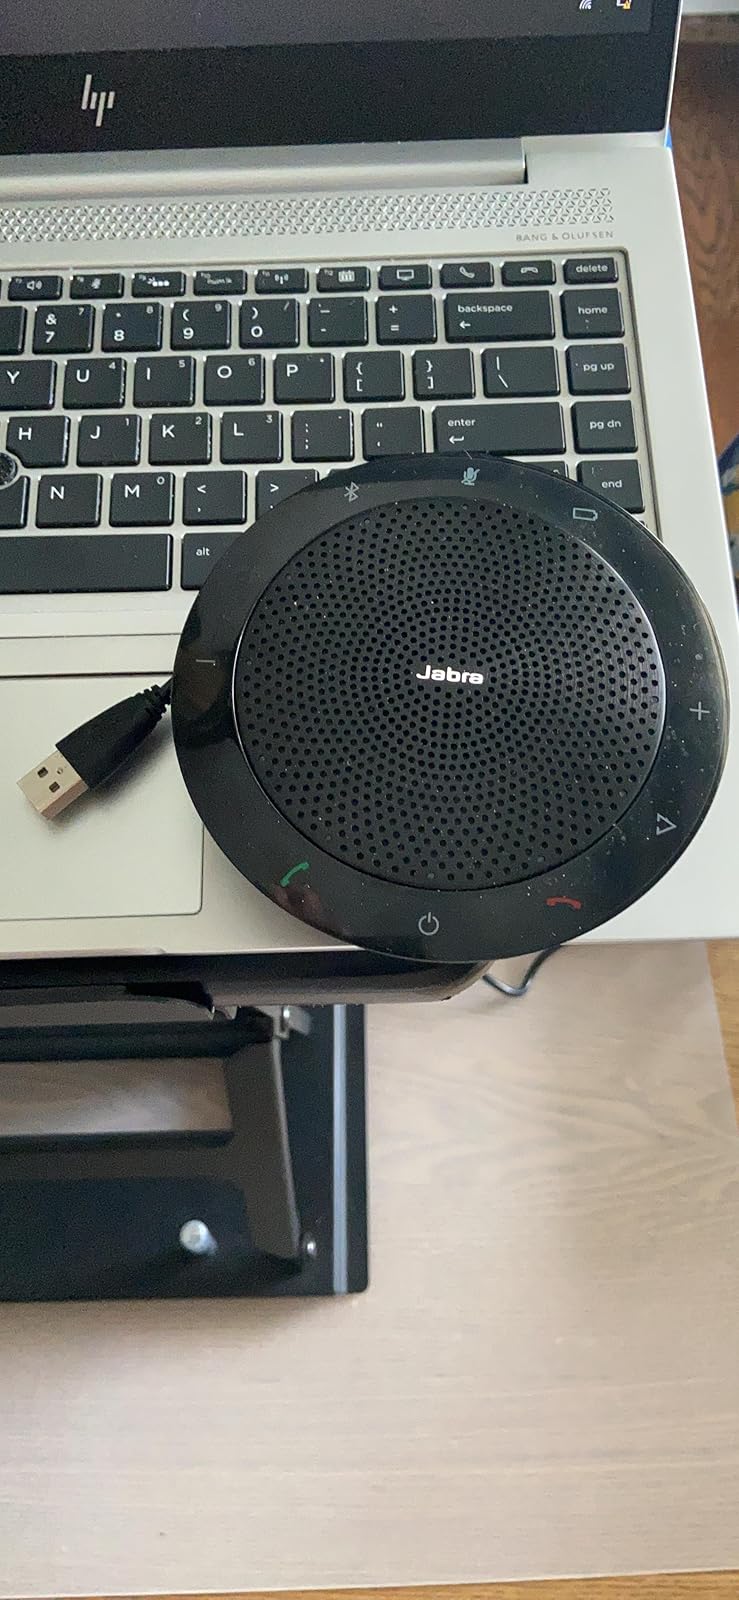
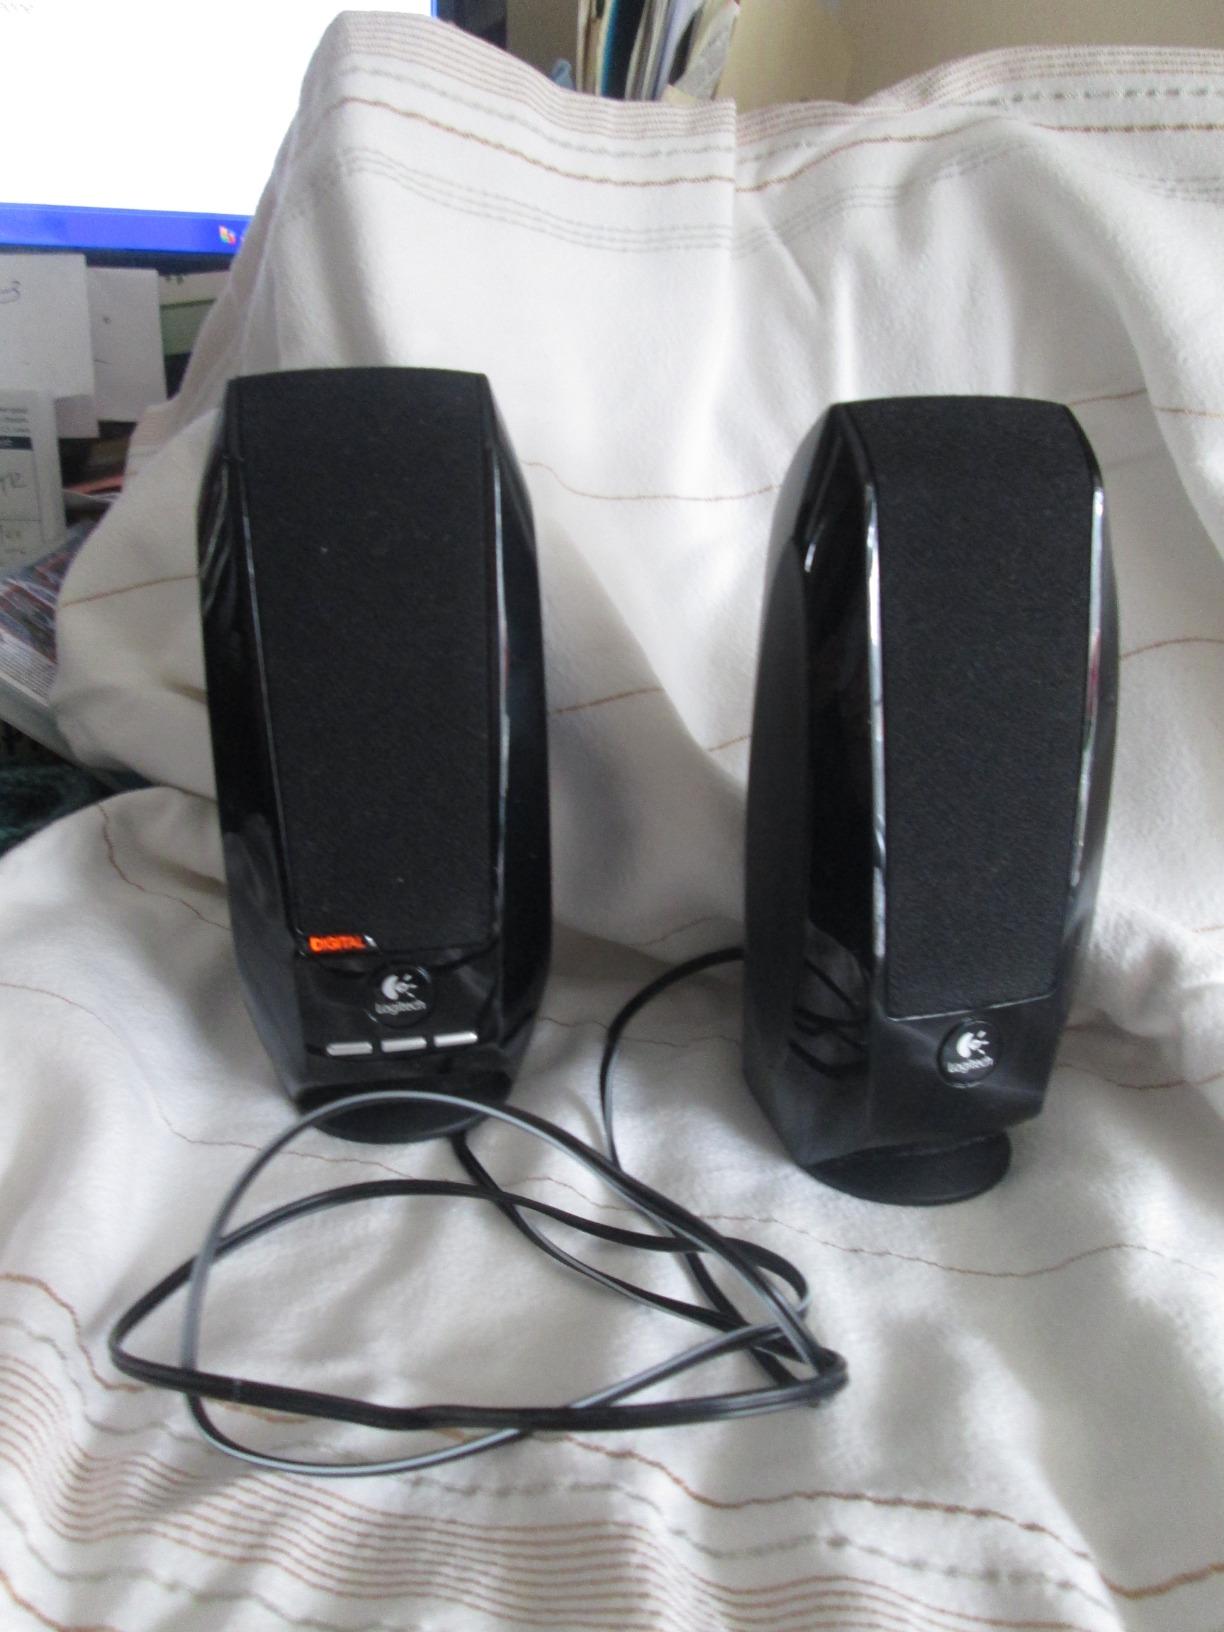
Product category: speaker
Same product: no